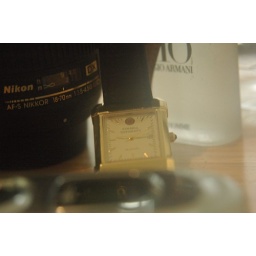
my time machine surrounded by 2 buildings in the backgroun and a boat (my cell)in the foreground